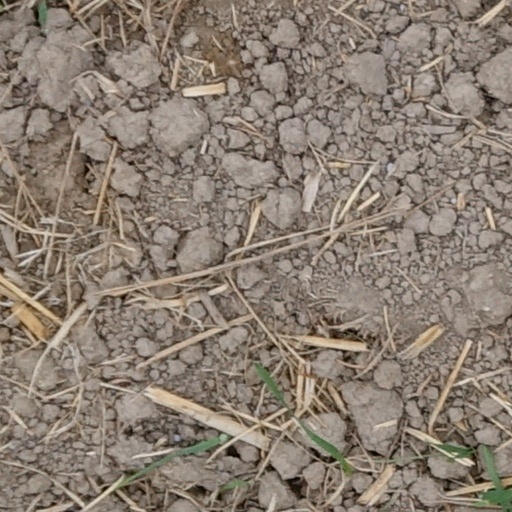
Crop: wheat